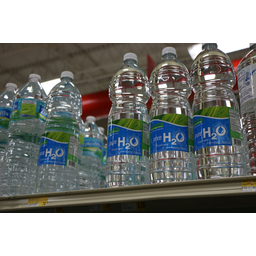
Label: plastic